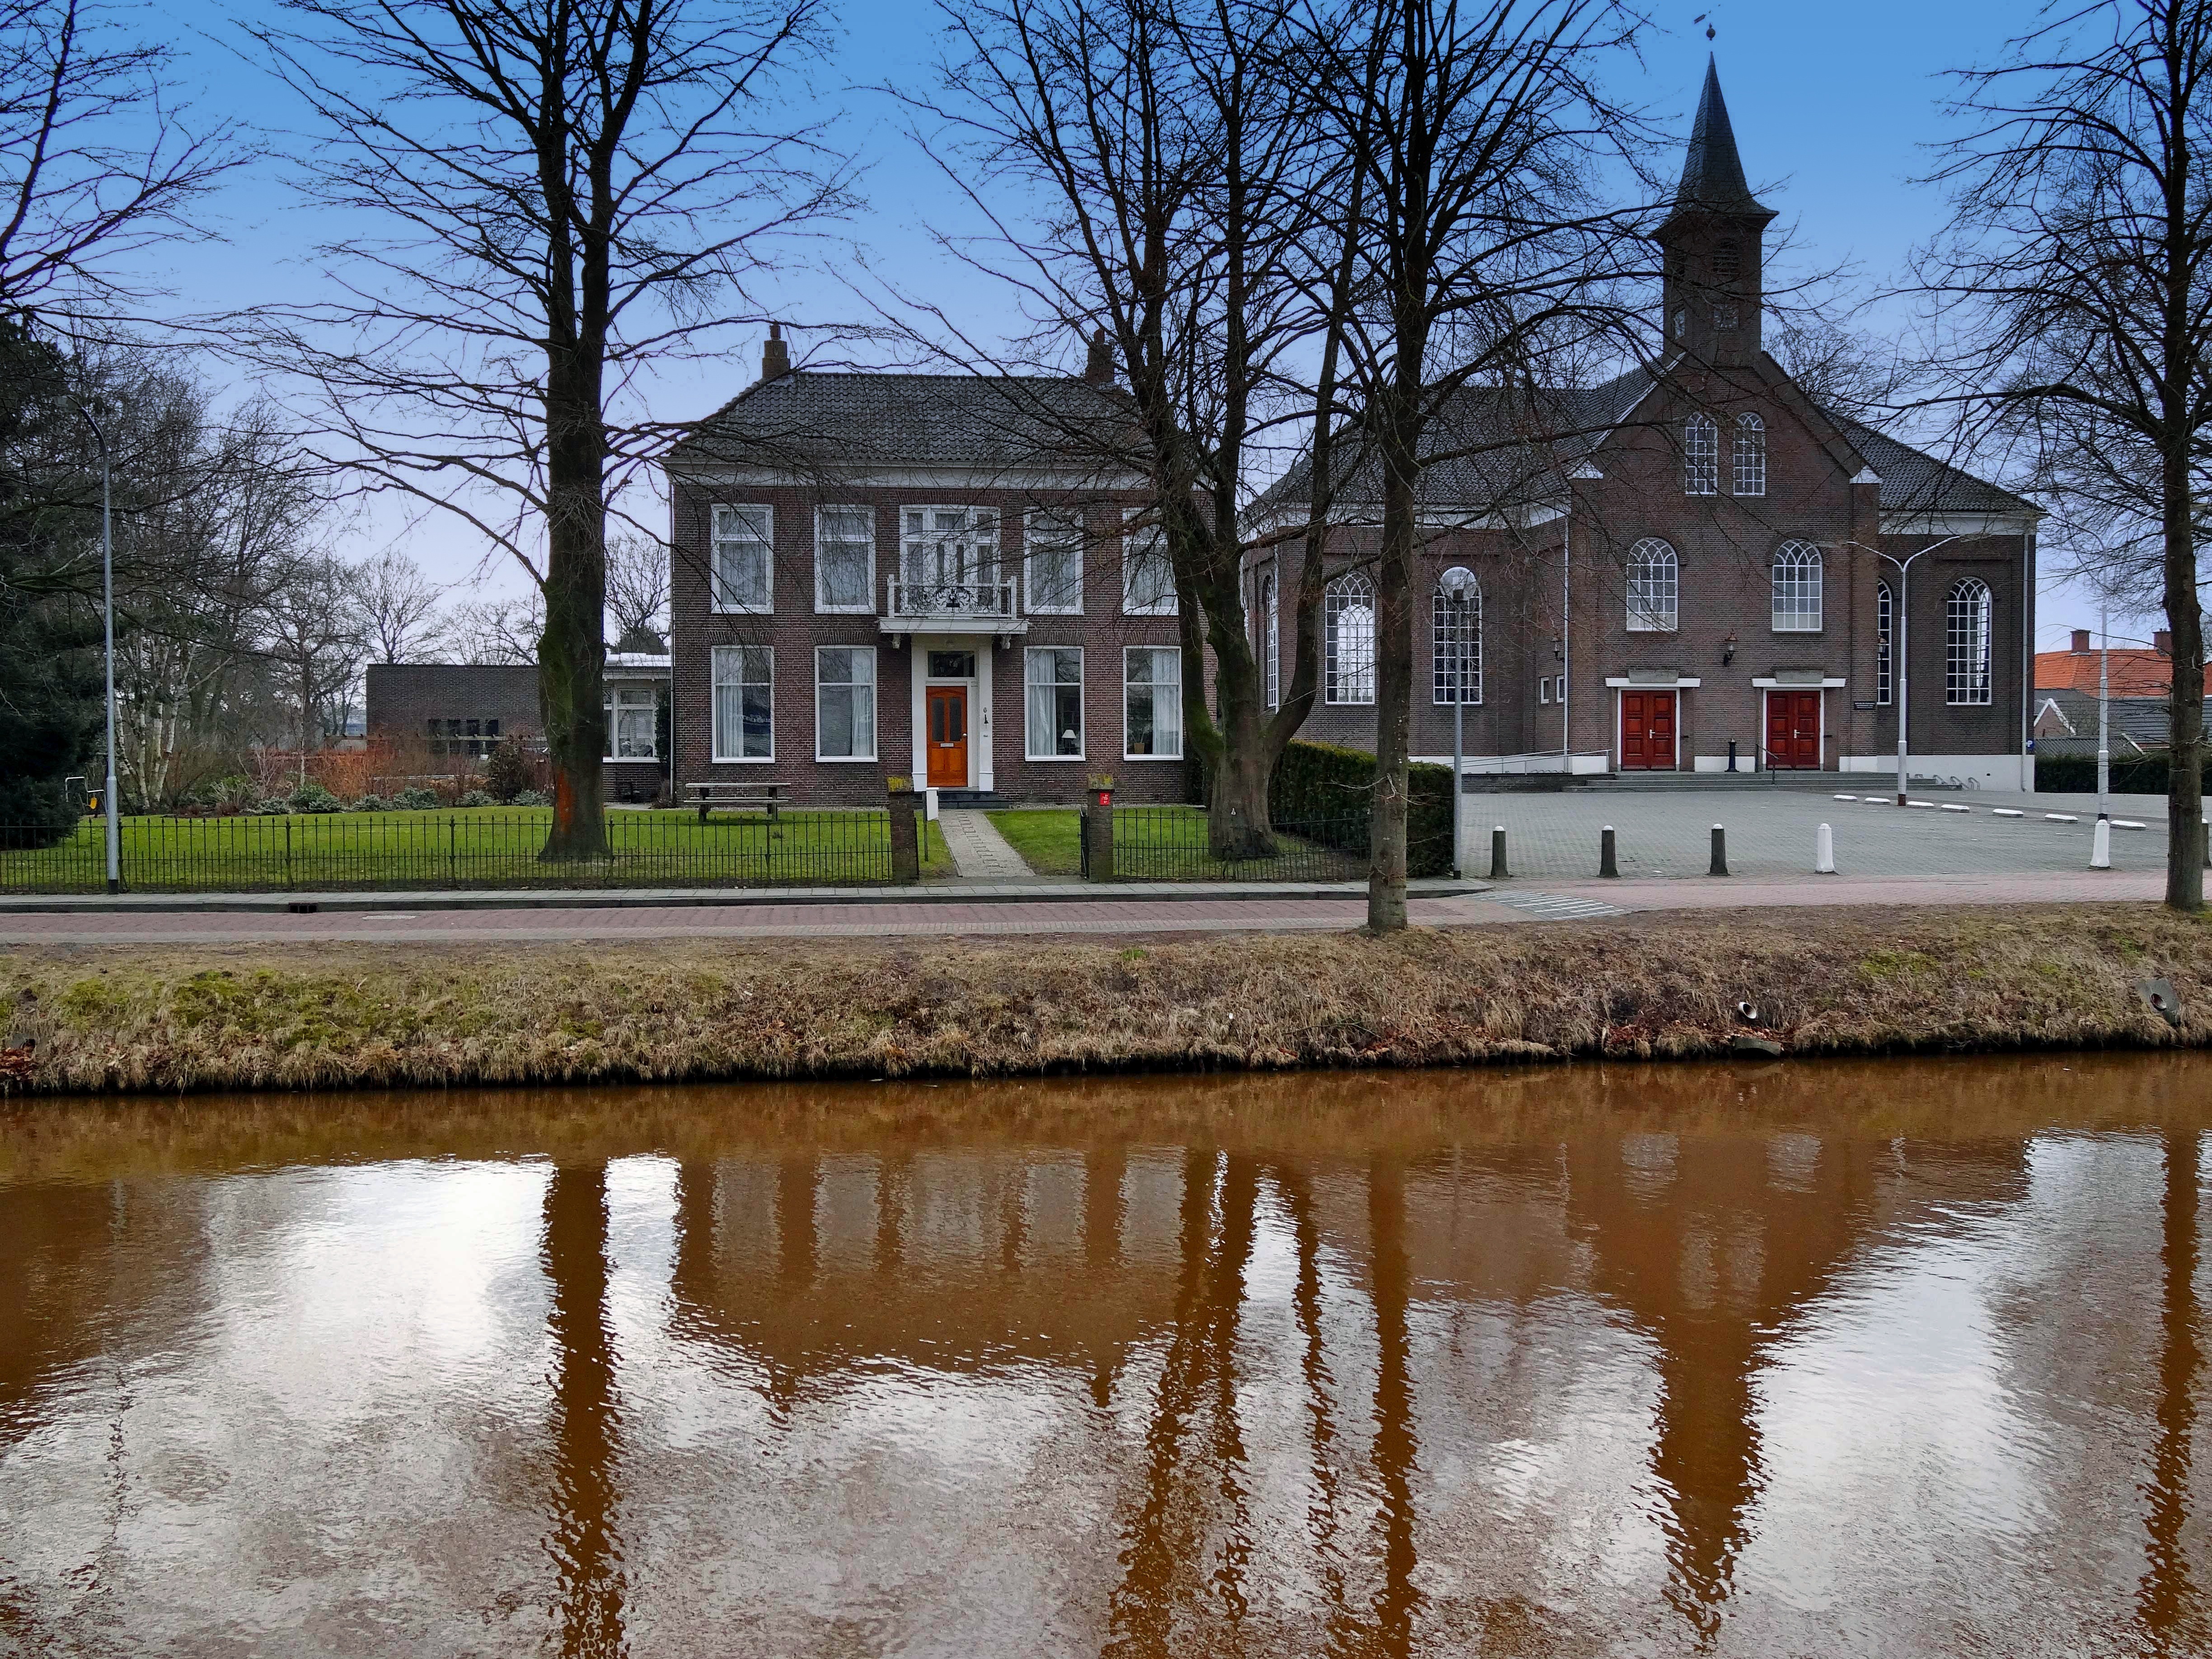
tree, water, nature, winter, architecture, sky, house, building, home, river, canal, reflection, church, season, waterway, trees, outside, netherlands, clouds, reflections, estate, stadskanaal